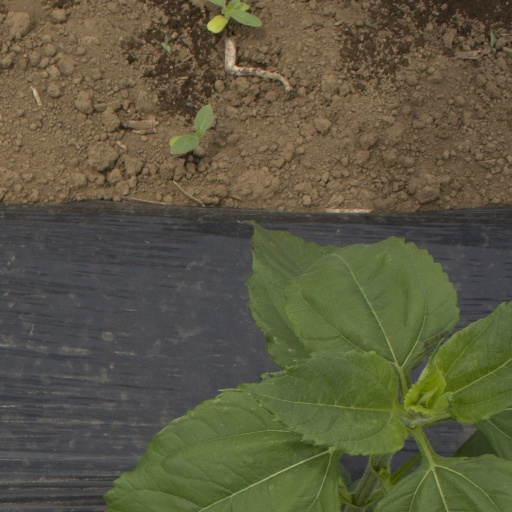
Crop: Jerusalem artichoke